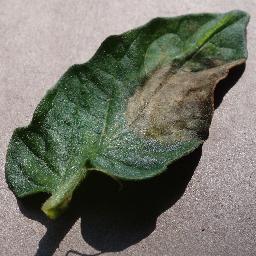
Label: Tomato___Late_blight